Antônio Carlos Biscaia

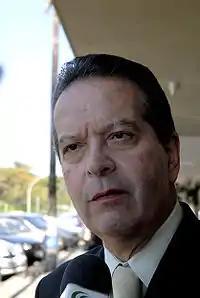
Antônio Carlos Biscaia Foto:Antonio Cruz/ABr

Antônio Carlos Silva Biscaia (born June 13, 1942, in Curitiba, Paraná) is former federal prosecutor and currently a politician from Brazil. He is affiliated to the "Partido dos Trabalhadores" (PT - Workers Party). He is a Professor of Criminal Procedural Law of the Universidade Cândido Mendes (UCAM).